Pitchford

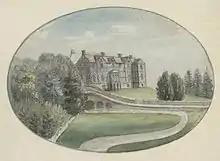
Pitchford Hall c.1778

Princess Victoria visited the hall in 1832, five years before acceding to the throne, and wrote in her diary that the hall was "A curious looking but very comfortable house. It is striped black and white, and in the shape of a cottage". George VI (The Duke of York at the time) and Duchess of York (The Queen Mother post-1952) also stayed in the hall during 1935. In 1940, during the Second World War, Pitchford Hall was one of the three houses selected for the King and Queen as a potential safe refuge away from London. The hall, unlike some similar properties in Britain has remained in private ownership for many generations. The hall was sold in 1993 however, ending a 500-year family link to the estate. The Pitchford Hall and estate were separately owned until 2016, when Rowena Colthurst and her husband James Nason purchased the Hall back into family ownership.